Roger Smith (executive)

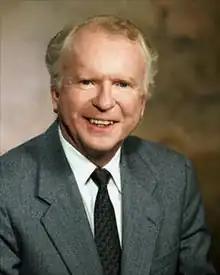

Roger Bonham Smith (July 12, 1925 – November 29, 2007) was the chairman and CEO of General Motors Corporation from 1981 to 1990, and is widely known as the main subject of Michael Moore's 1989 documentary film "Roger & Me".